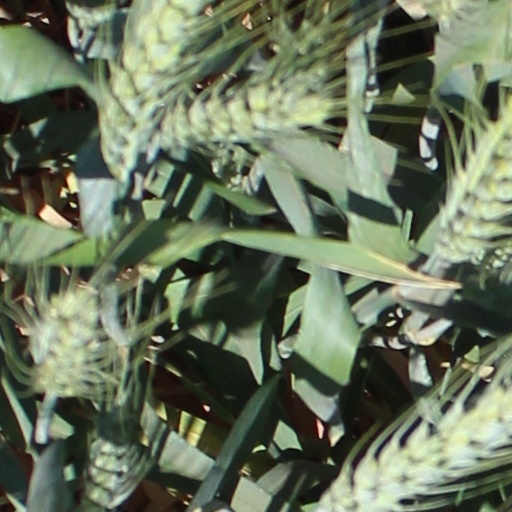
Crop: wheat